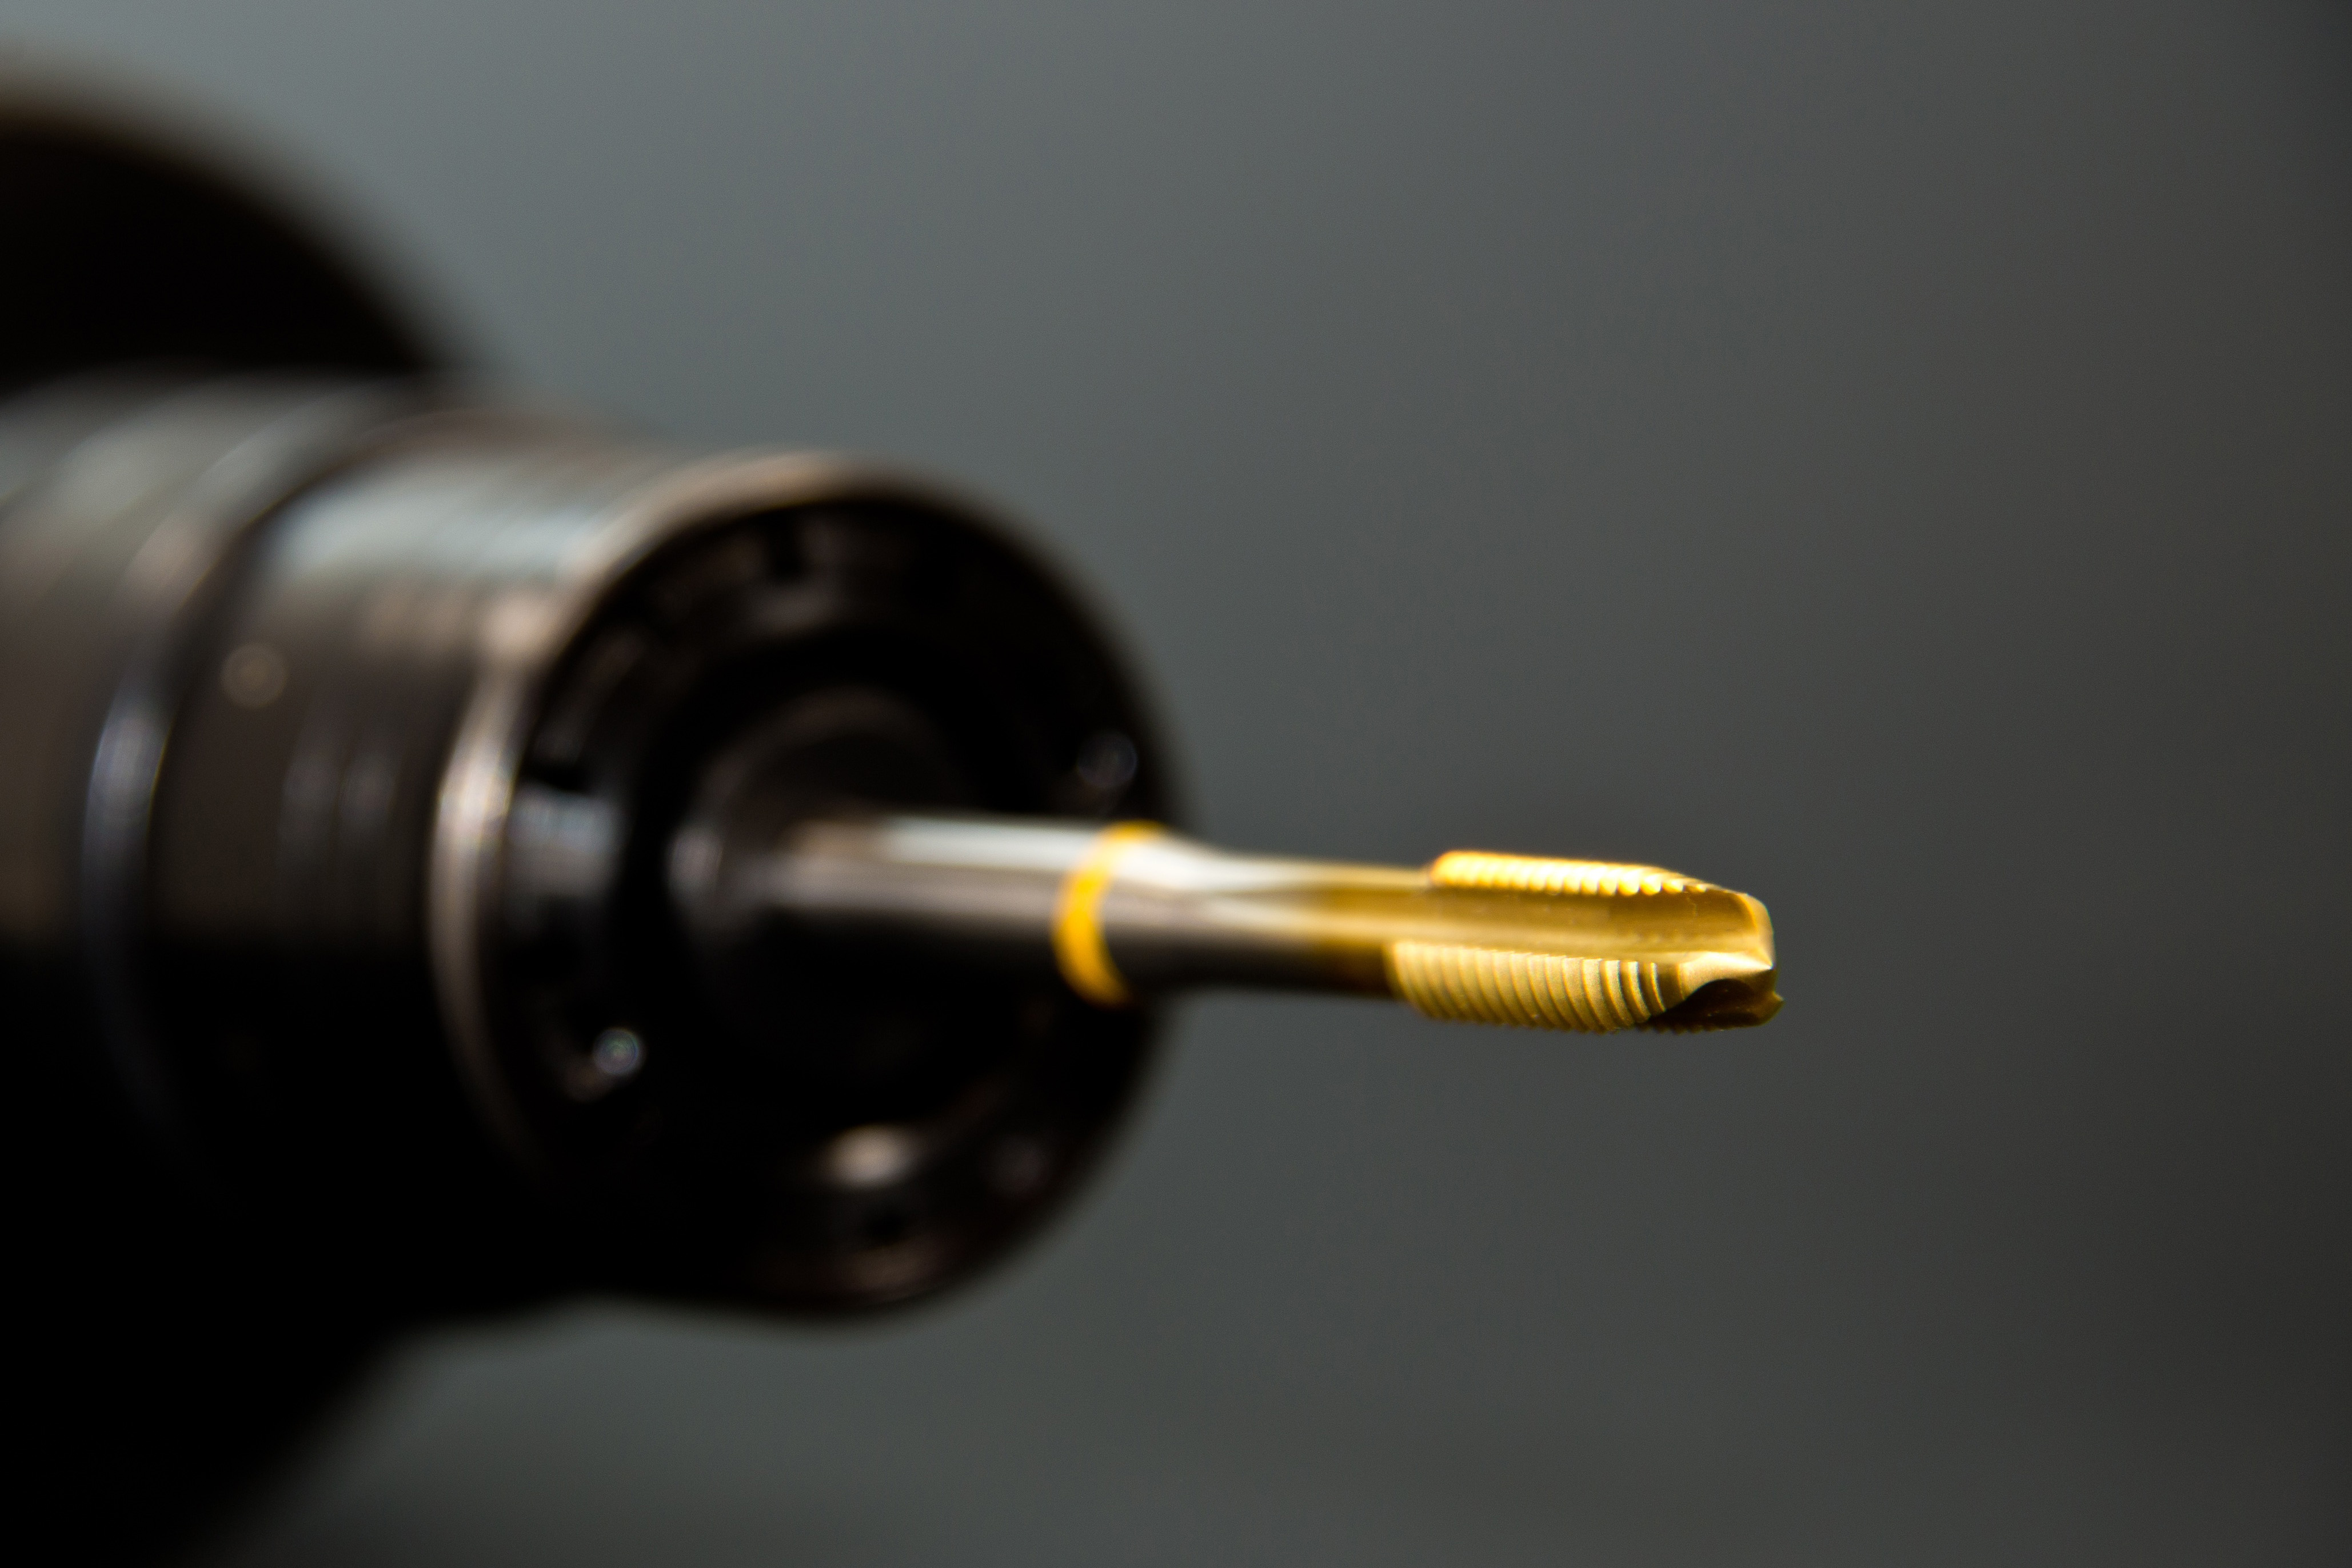
photography, metal